Mount Canobolas

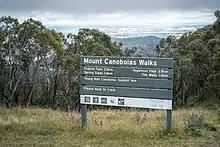
Mount Canobolas Walks sign

Mount Canobolas is an extinct volcanic complex which erupted in several phases between 13 and 11 million years ago, making the mountain a relatively recent geological feature. Earlier eruptions were less violent with free flowing lavas reaching a maximum coverage extent of approximately. Later eruptions became more violent, and producing increasingly viscous lavas with less extensive coverage.